Philip II, Duke of Savoy

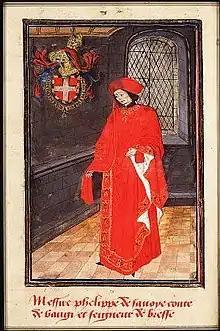
Philipp II in the manuscript "Statuts, Ordonnances et Armorial de l'Ordre de la Toison d'Or", c. 1473

Philip II (5 February 1438 – 7 November 1497), known as the Landless, was Duke of Savoy from 1496 until his death in 1497. A member of a junior branch of the House of Savoy, he was the son of Louis I, Duke of Savoy, and the younger brother of Duke Amadeus IX. Philip inherited the duchy late in life, following the death of his grandnephew Charles II.